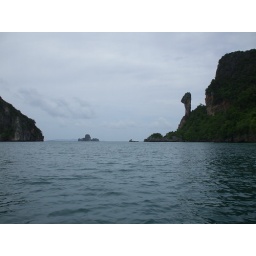
I prefer chicken rock in New caledonia